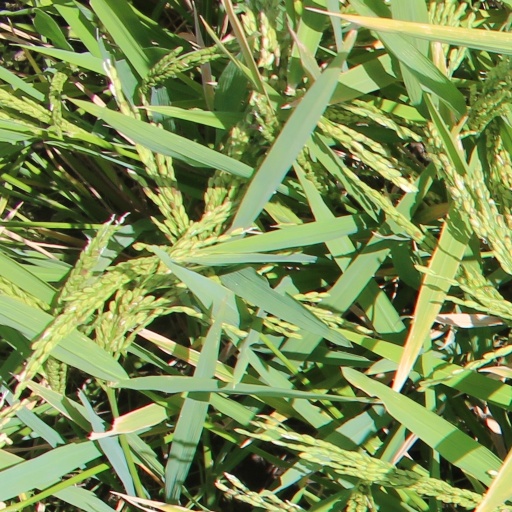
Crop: rice